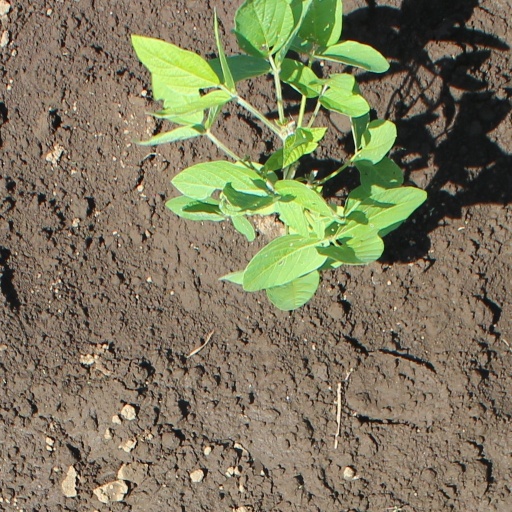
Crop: soybean